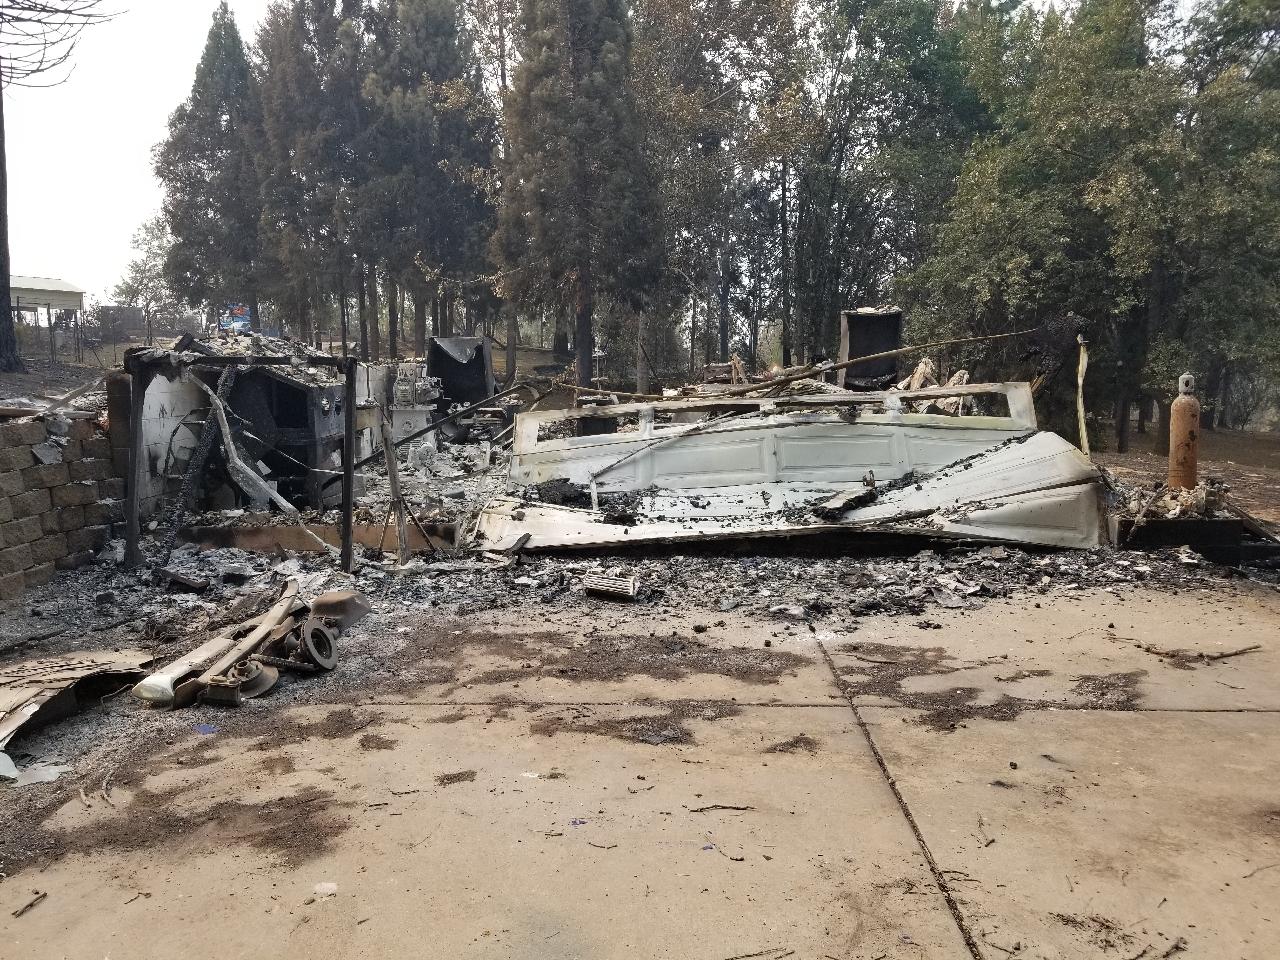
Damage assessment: destroyed